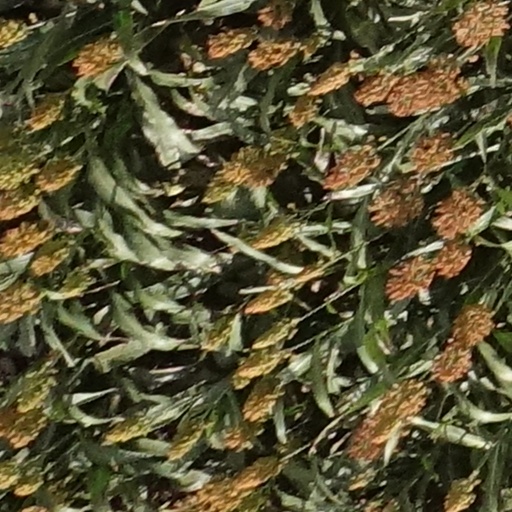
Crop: sorghum